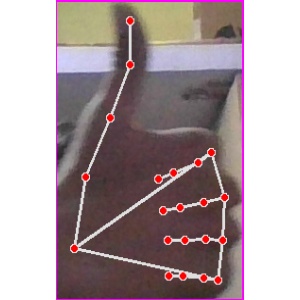
अक्षर: थ